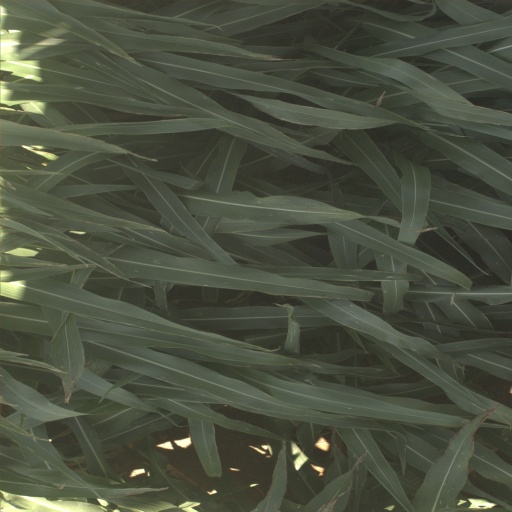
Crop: sorghum